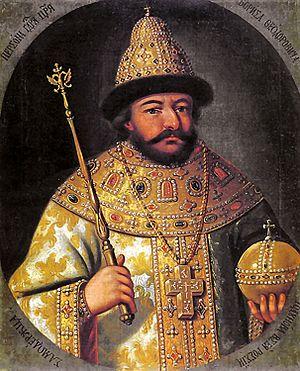
Boris Fiodorovitch Godounov, en russe : Бори́с Фёдорович Годуно́в, gouverne la Russie à partir de 1594 à la place de Féodor Iᵉʳ, le fils d'Ivan le Terrible, et fut tsar de Russie de 1598 à sa mort subite en avril 1605.
Le Temps des troubles est un récit historique écrit par l'historien et écrivain français d'origine russe Henri Troyat.
Cornelio, Cornelius, Cornelis ou, en français, Corneille de Bie, né à Lierre le 10 février 1627 et mort après 1712, est un notaire, procureur, greffier de « l'audience militaire » de la ville de Lierre, rhétoricien, poète et dramaturge des Pays-Bas méridionaux. Il est l'auteur du Het Gulden Cabinet, dictionnaire d'artiste de référence, publié en 1662.